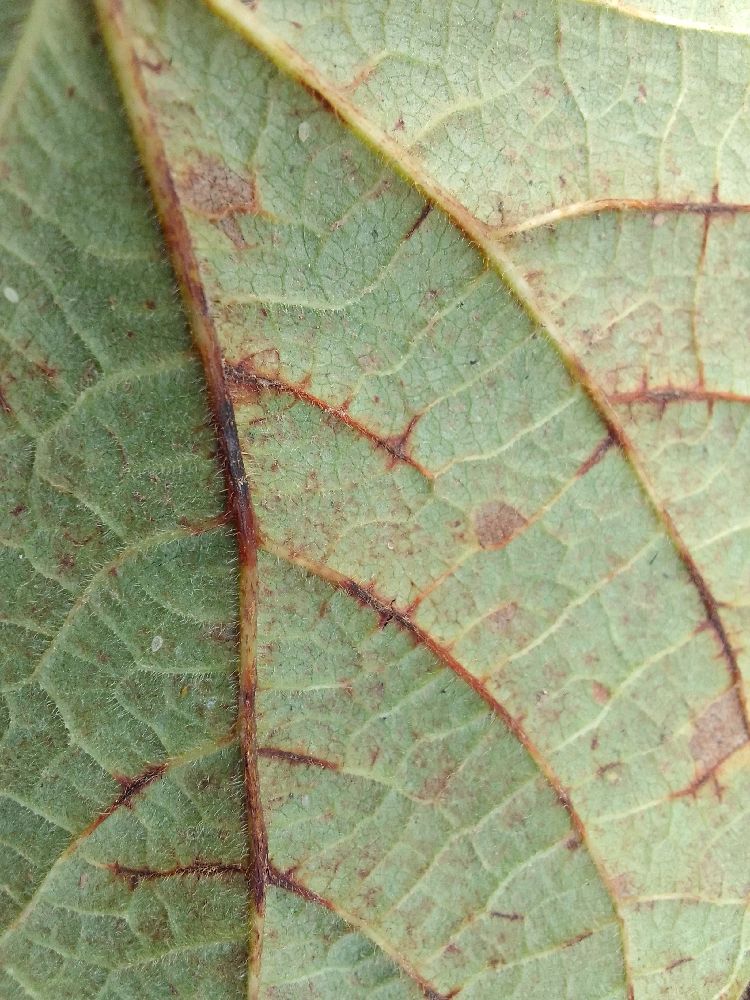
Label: anthracnose